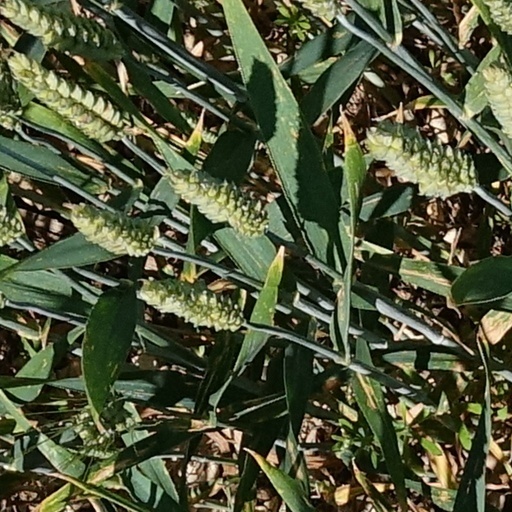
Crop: wheat